Marienstatt Abbey

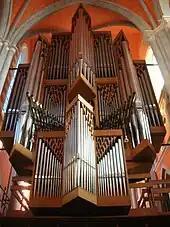
Rieger organ

The present organ was built from 1969 to 1970 by Franz Rieger. The organ features the only authentic Spanische Trompete outside Spain, dating back to 1732. The organ was expanded in 2006 and 2007 by Orgelbau Romanus Seifert & Sohn from Kevelaer. In 2015, the organ was expanded by three stops. It now has 67 stops (more than 5,000 pipes) on four manuals and pedal, the largest organ in the region.